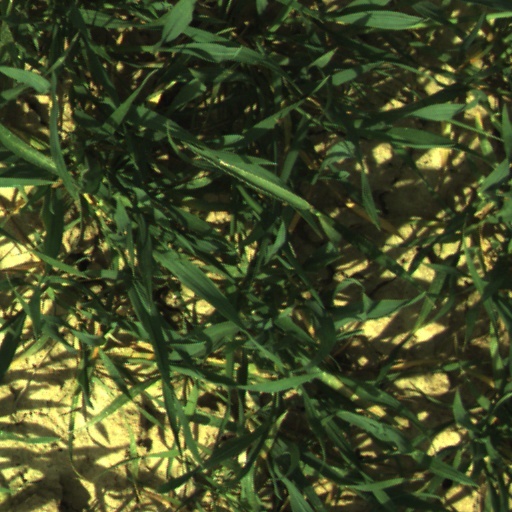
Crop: wheat